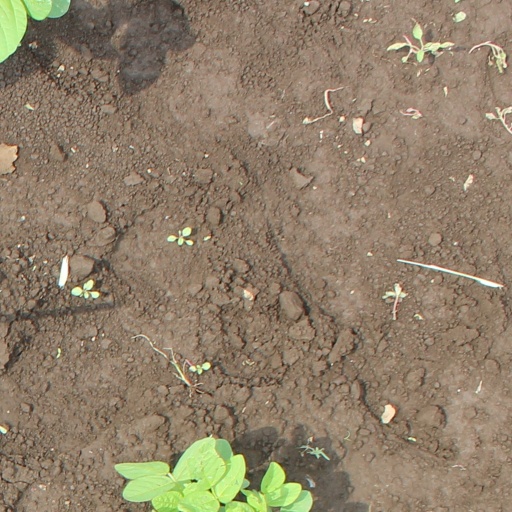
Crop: soybean